Folkan

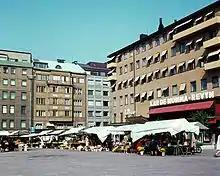
Folkan in 1968

Folkan (also known as Folkteatern, English: People's Theater) was a theatre at Östermalmstorg in Stockholm, Sweden. It was built in 1856 and demolished in 2008 because of problems with the foundation. The theatre was called Ladugårdslandsteatern when it was built, but was renamed to Bijou-teatern in 1877. It got the name Folkan in 1887.